Fear of needles

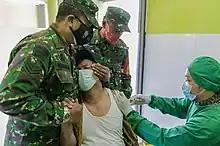
A man being assuaged in order to receive an injection due to a fear of needles

Fear of needles, known in medical literature as needle phobia, is the extreme fear of medical procedures involving injections or hypodermic needles.